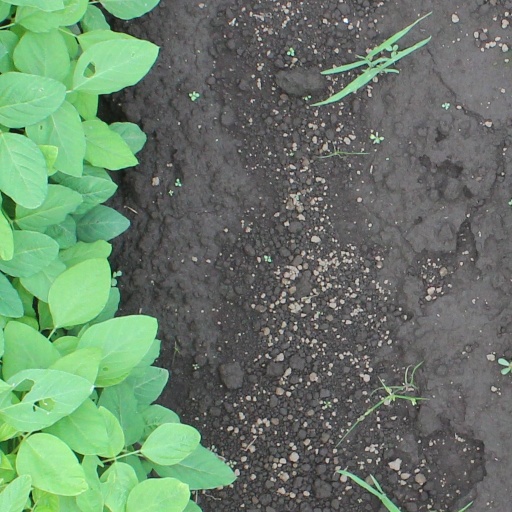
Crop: soybean